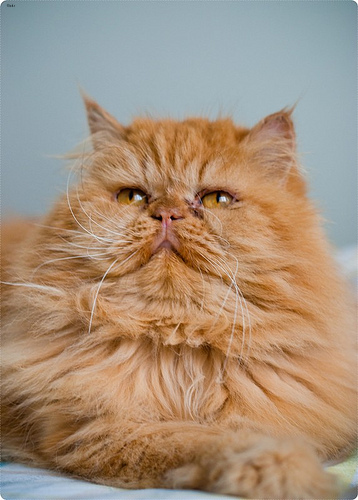
Animal: cat
Breed: persian